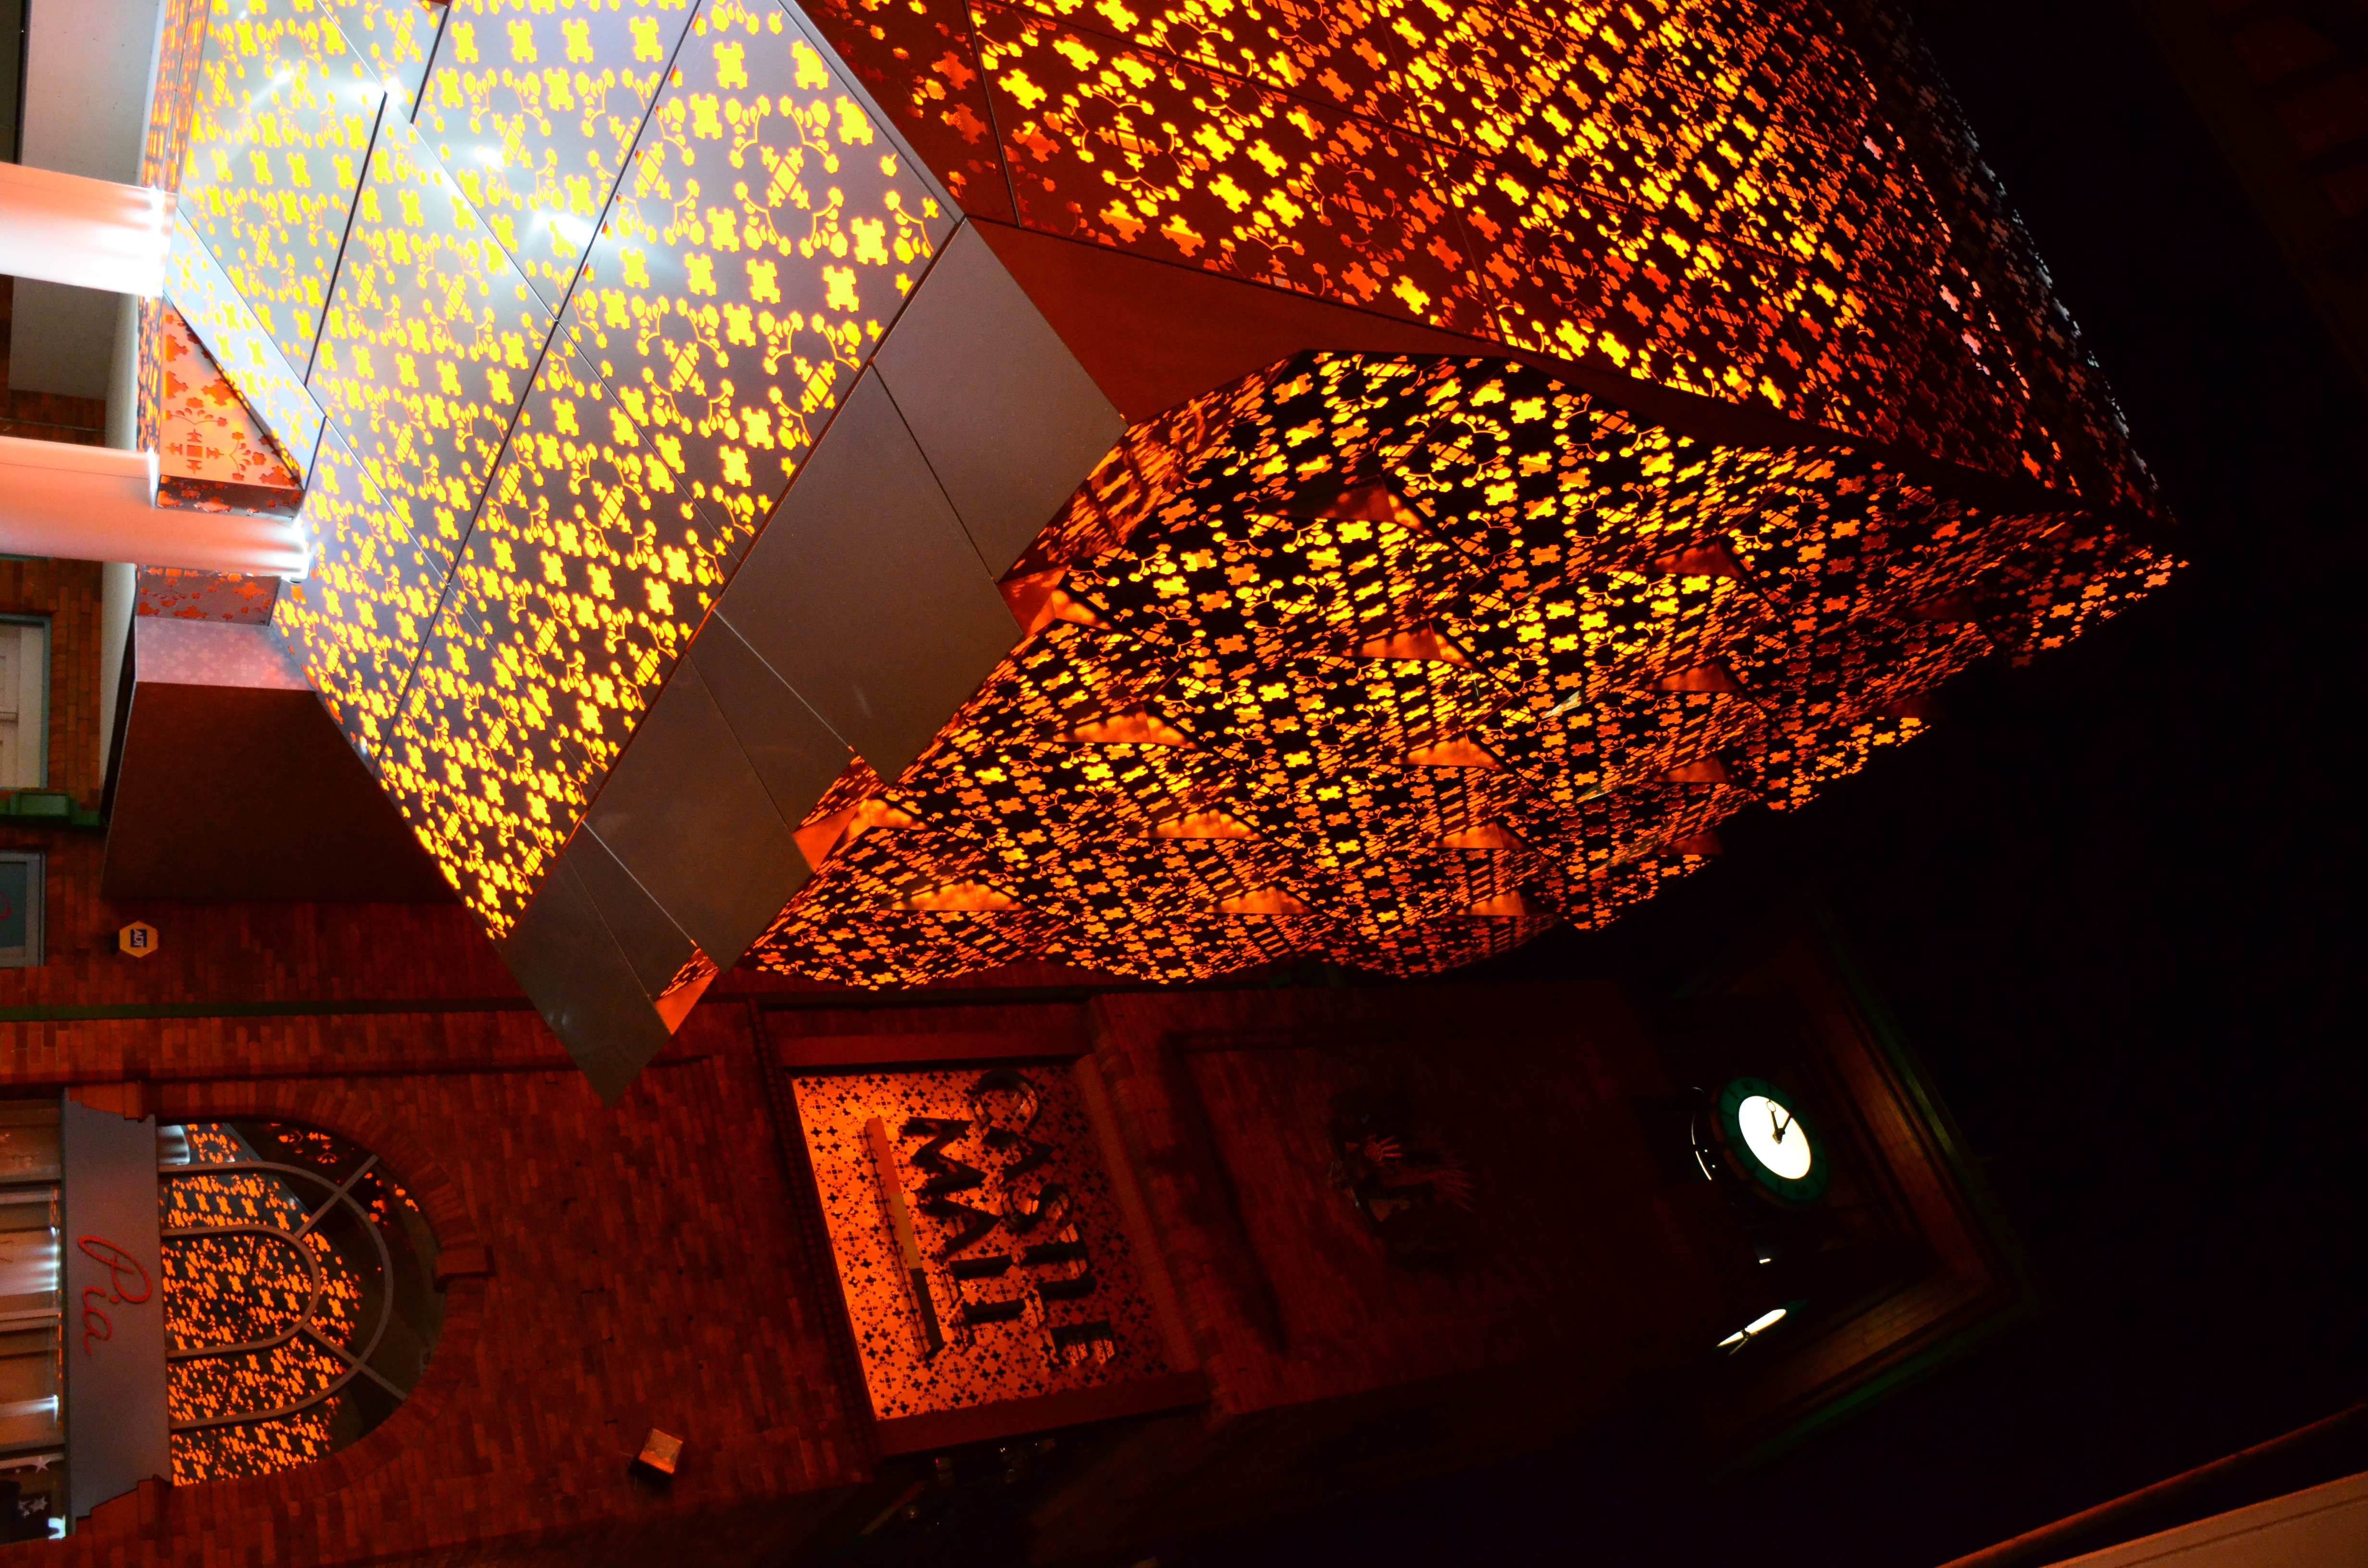
light, night, clock, orange, lens, color, castle, facade, nikon, shopping, lighting, free, mall, centre, nikkor, shape, d7000, norfolk, norwich, revamped